Bakers Square

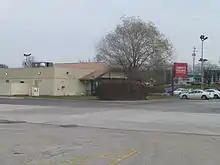
A Bakers Square restaurant in Willoughby Hills, Ohio (closed)

In addition, VICORP closed its Los Angeles County pie production facility in Santa Fe Springs. Two such facilities are still operating in Oak Forest, Illinois, and Chaska, Minnesota. These facilities, formerly VICOM, now "Legendary Baking," produce 18 million pies per year for Bakers Square, Village Inn, and J. Horner's, a food service and retail line.